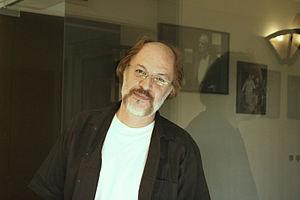
Amin Tarokh, né le 11 août 1953 à Shiraz, est un acteur de cinéma, théâtre et séries télévisées iranien.